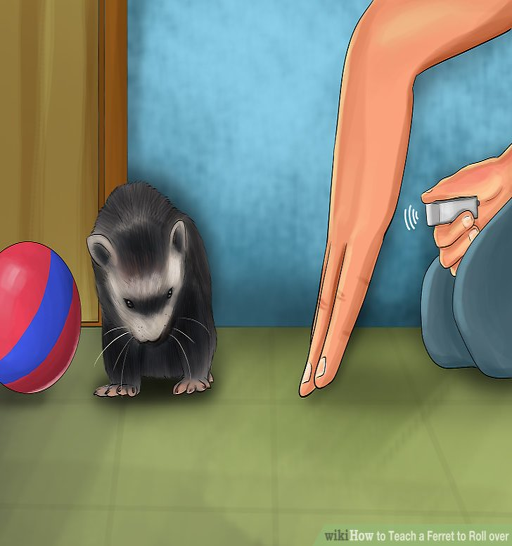
image titled animal to roll over step